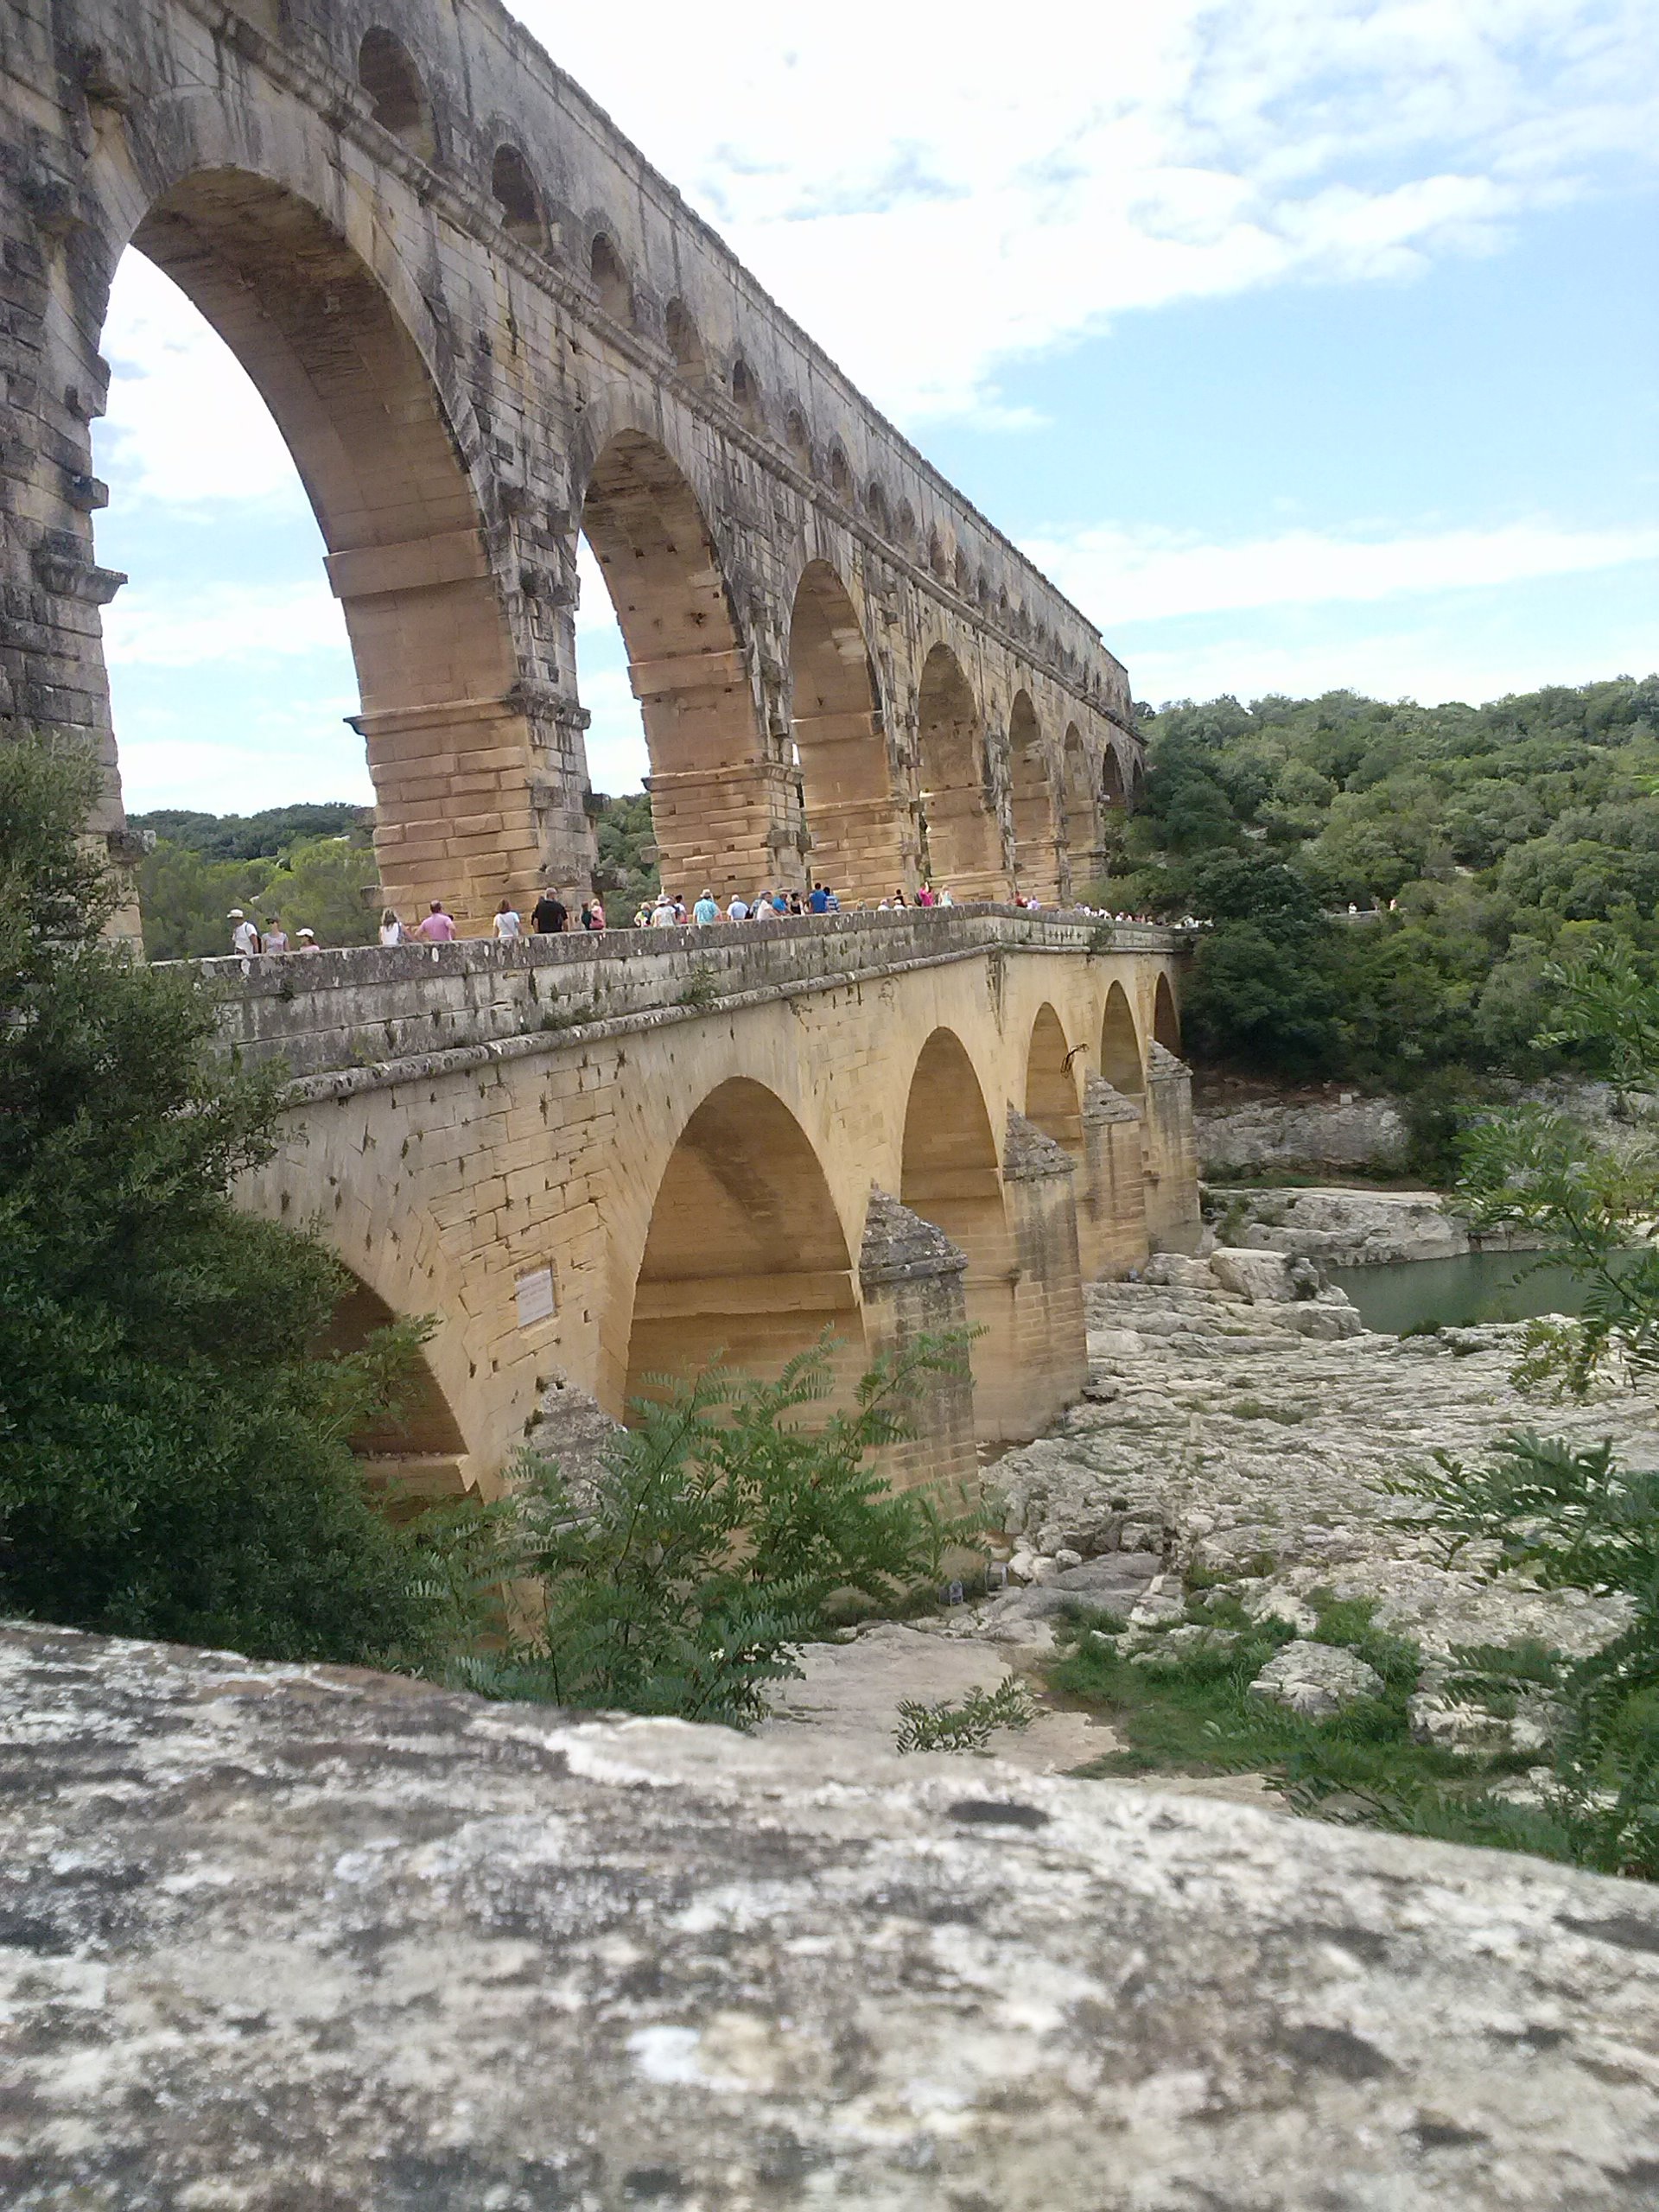
architecture, bridge, arch, landmark, fortification, the, ruins, monastery, viaduct, gard, aqueduct, arch bridge, devil's bridge, historic site, ancient history